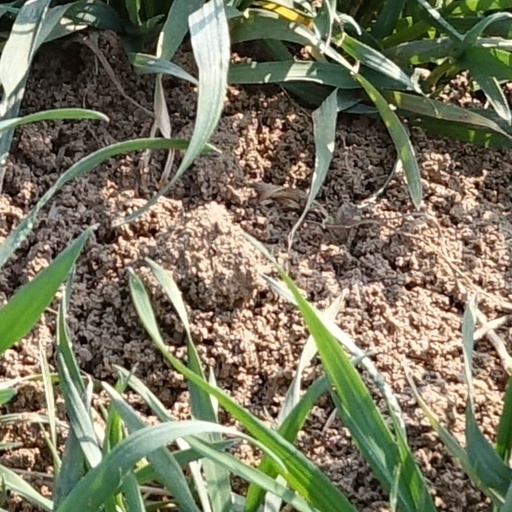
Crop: wheat